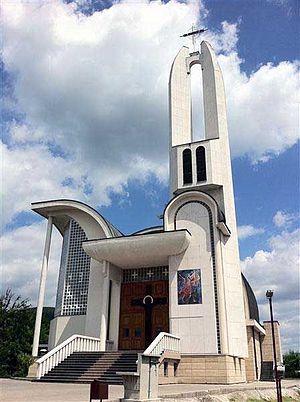
L'église Saint-Élie est située en Bosnie-Herzégovine, sur le territoire de la ville de Kiseljak et dans la municipalité de Kiseljak. Cette église a été construite au XXᵉ siècle.